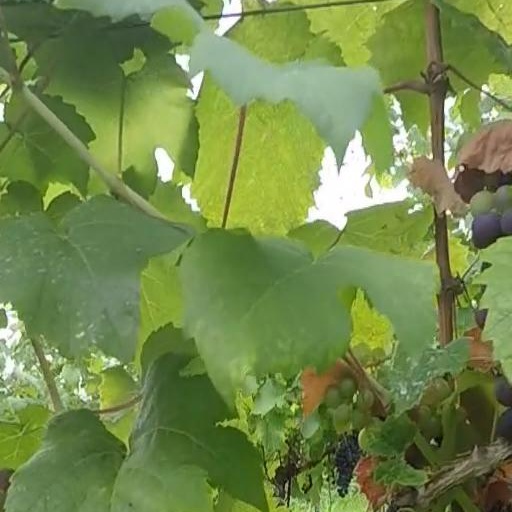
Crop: grape